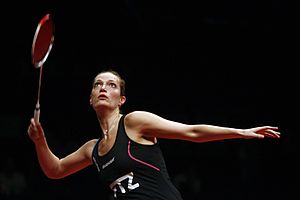
Tine Baun
Tine Baun, tidligere Tine Rasmussen, er en dansk badmintonspiller, der som sine bedste resultater har tre sejre i BWF Super Series i 2007 og 2008.